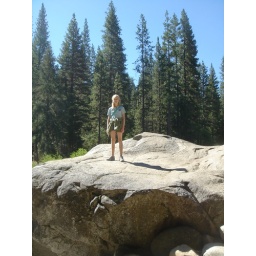
Alanna on the rock in the river